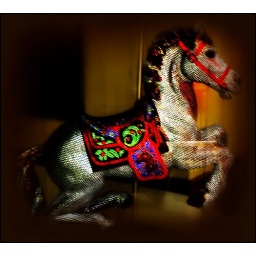
A horse through the window at the Hotel Harrington in downtown Washington, D.C..